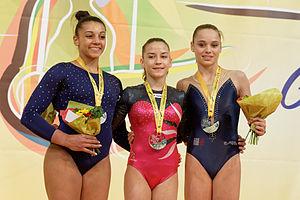
Championnats d'Europe de gymnastique artistique 2015. Poutre.
Les 6ᵉˢ Championnats d'Europe individuels de gymnastique artistique masculine et féminine se sont déroulés à Montpellier, en France, du 15 au 19 avril 2015.